Doug Sisson

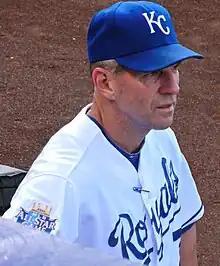
Sisson with the Kansas City Royals in

Douglas Dean Sisson (born September 20, 1963) is an American Professional Baseball Coach in the Chicago White Sox organization. This is his 30th season managing, coaching or working in professional baseball. He currently serving as a Special Assistant to the Senior Vice President/General Manager. He has previously served as a coach, manager, and executive, working at the college, minor league, and major league levels. He served as the first base coach for the Kansas City Royals from 2011 to 2012 and the bench coach for the Chicago White Sox in 2024.